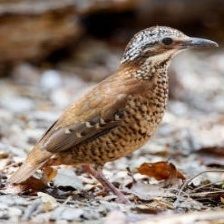
Species: EARED PITA
Scientific name: HYDRORNIS PHAYREI